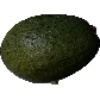
Label: Avocado 1